Estadio Regional de Antofagasta

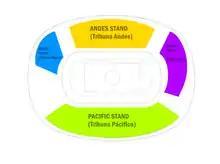
Diagram of the Stadium and his seatings

On March 20, 2013, a private inauguration ceremony was held. Former-president Sebastián Piñera cut the tape as part of the protocol. The public ceremony began with a performance of the city's philharmonic orchestra, followed by a match between CDA and América de Cali. The musical group Garras de Amor performed prior to the party of Colo-Colo and Universidad Católica. There was public criticism for the high price of the tickets to the opening party, and a group of councilors argued that the inaugurations of public places should be free as special moments for the city. The inauguration was concluded by the percussion of the team of América de Cali, which was delayed in arriving to the city.